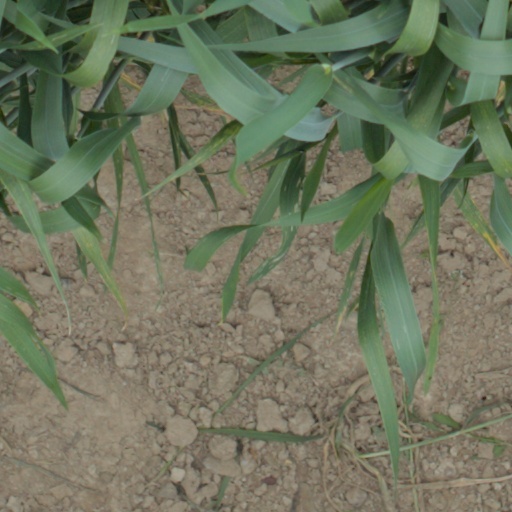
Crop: wheat